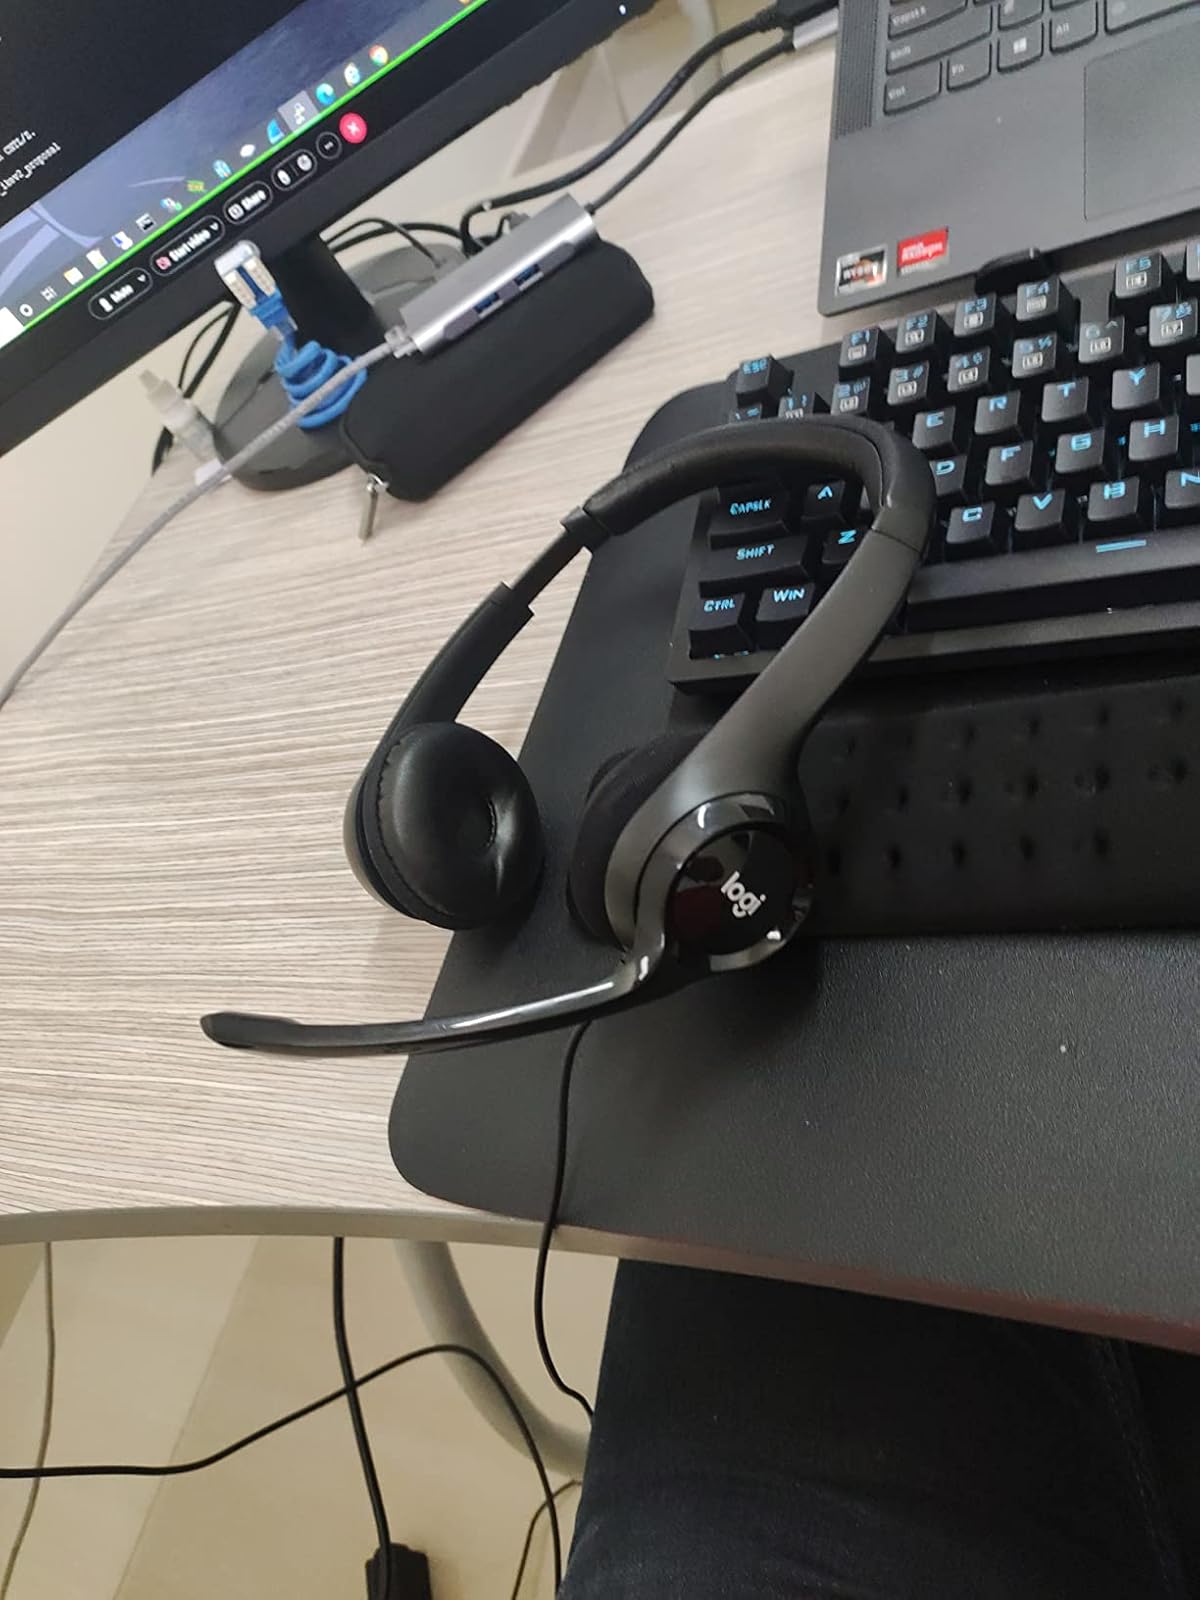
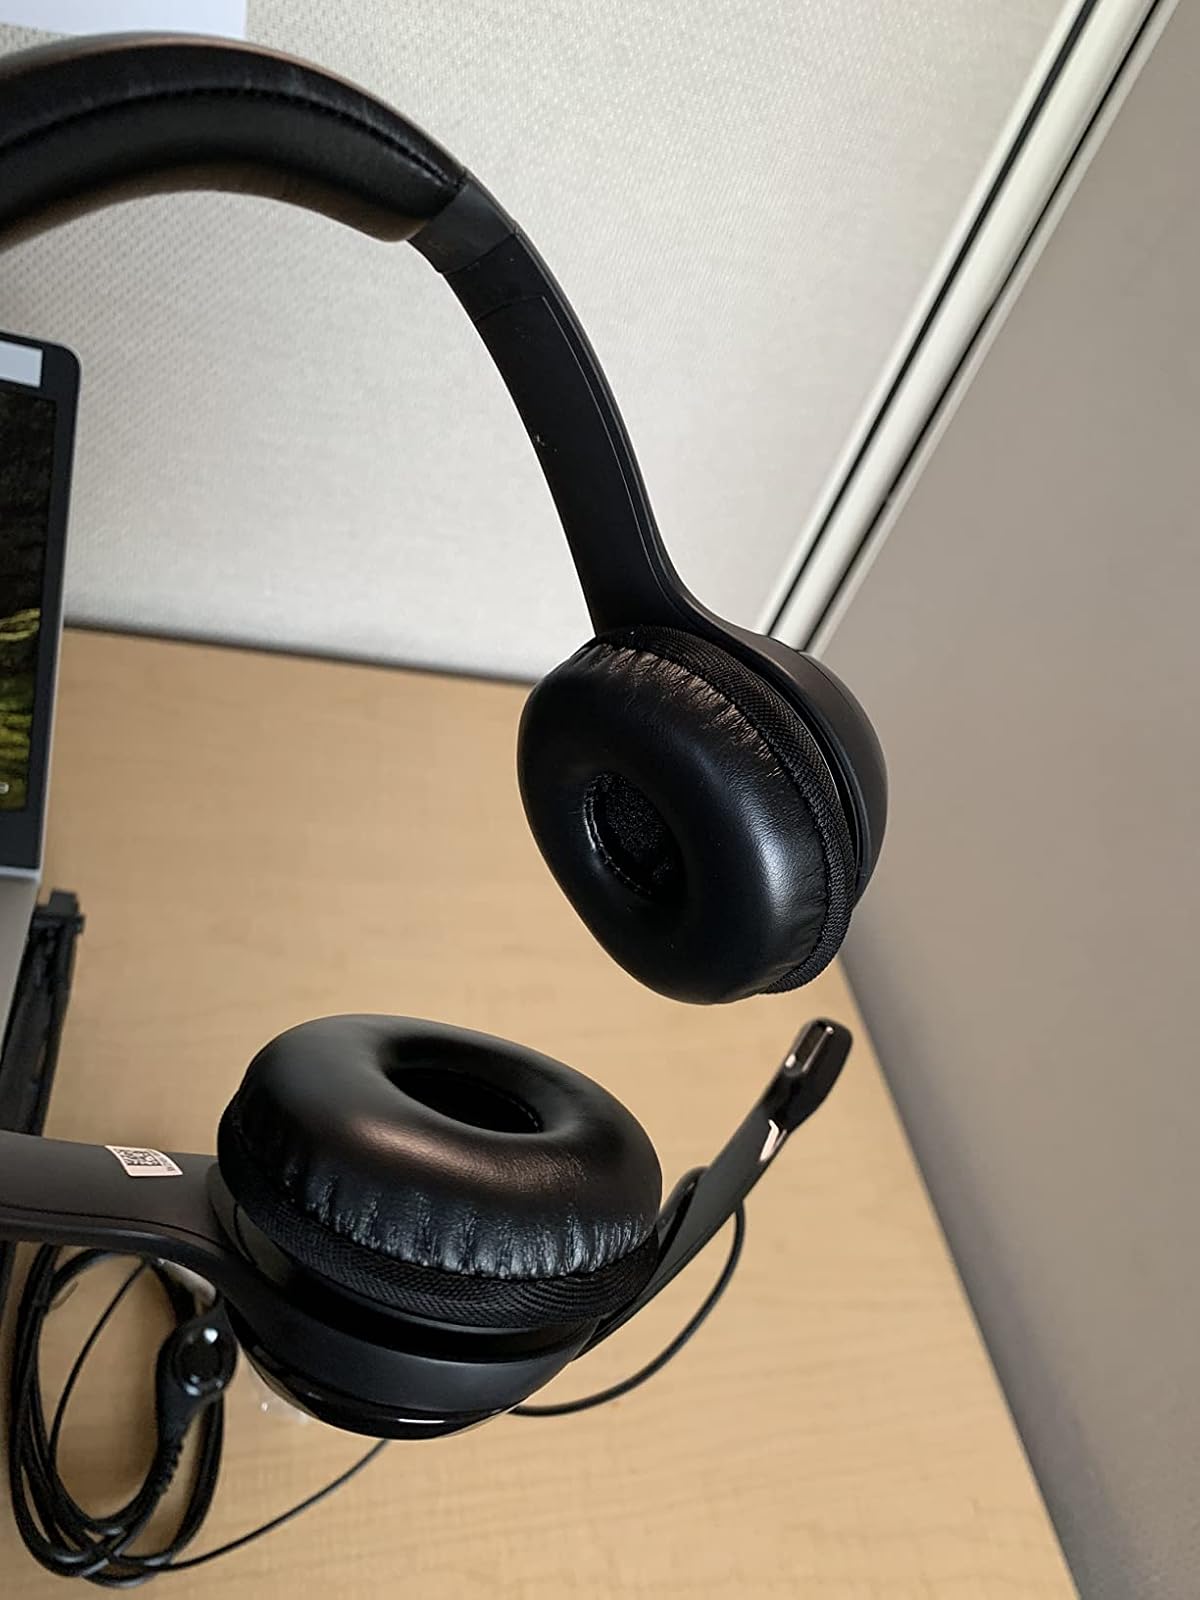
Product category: headphones
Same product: yes